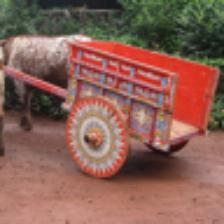
Label: NonHuman